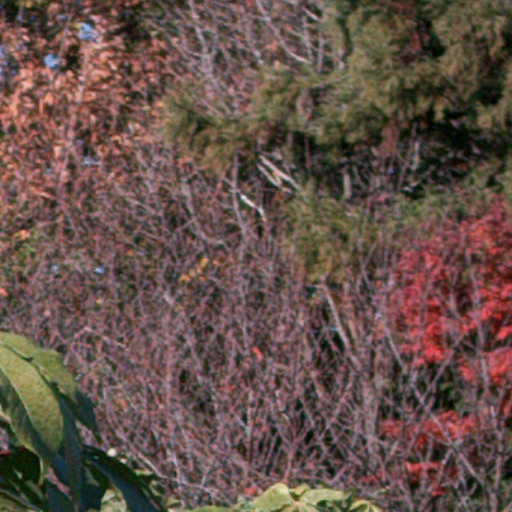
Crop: cassava